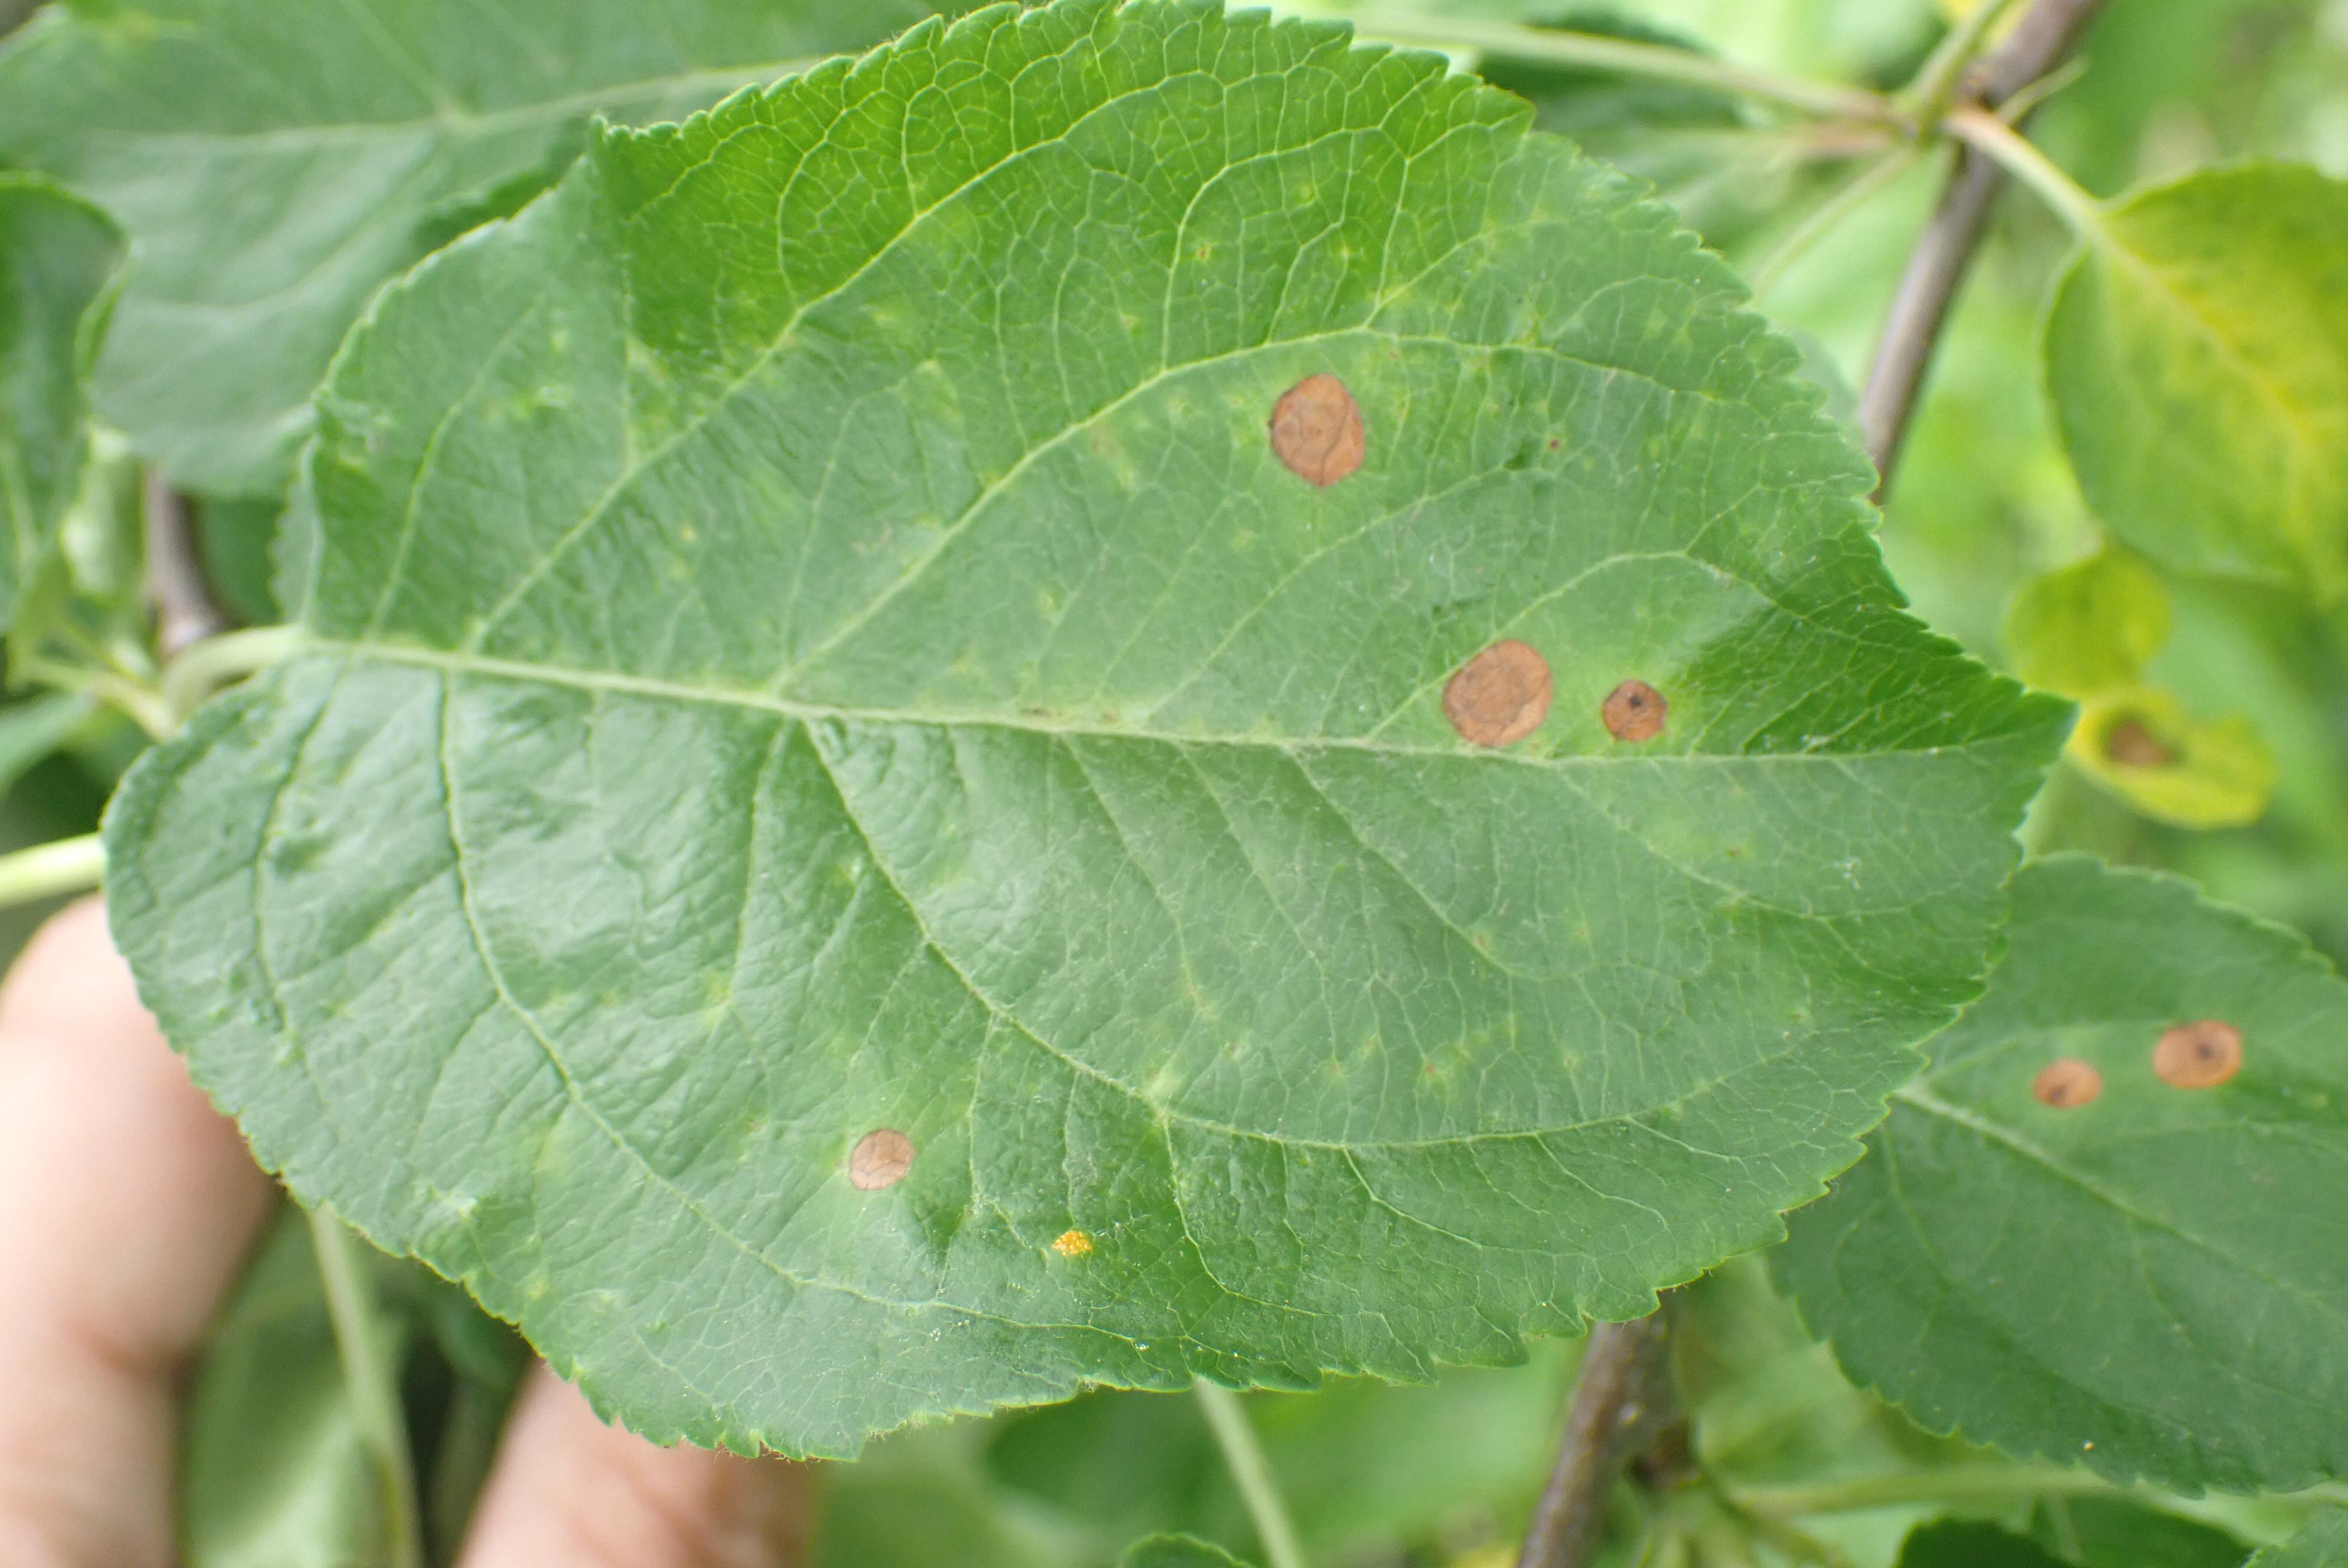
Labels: frog_eye_leaf_spot